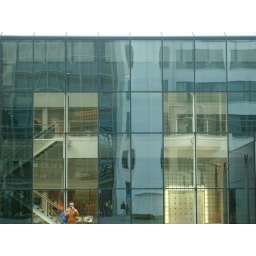
Een dag-excursie, georganiseerd door Cheops, in het (uiteindelijk niet zo) zonnige zuiden van Nederland: Eindhoven!